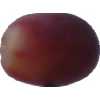
Label: pink_grape